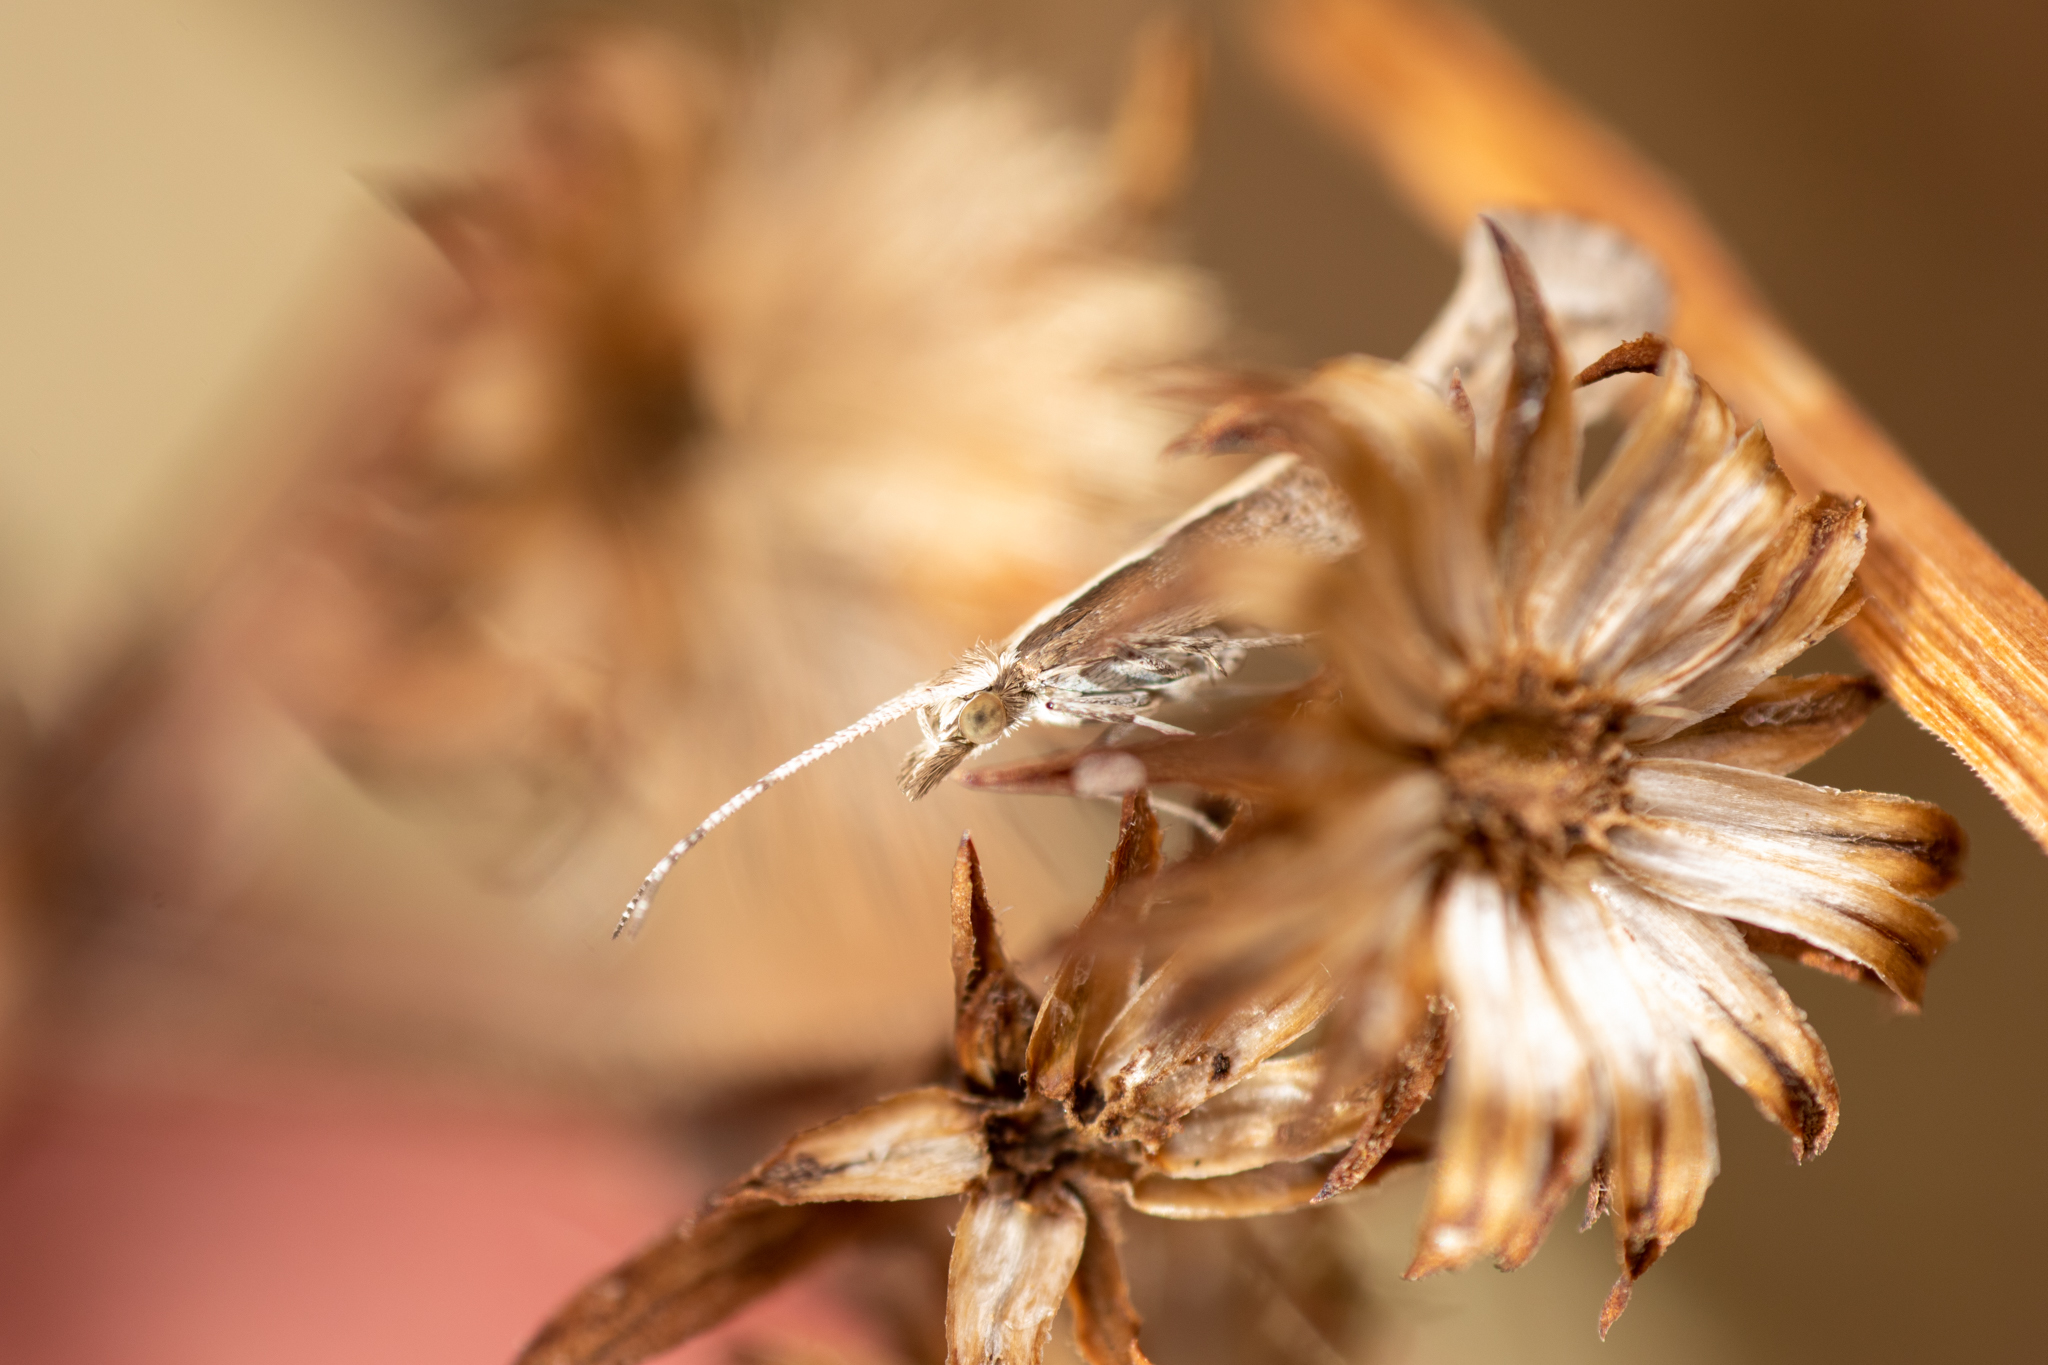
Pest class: diamondback_moth